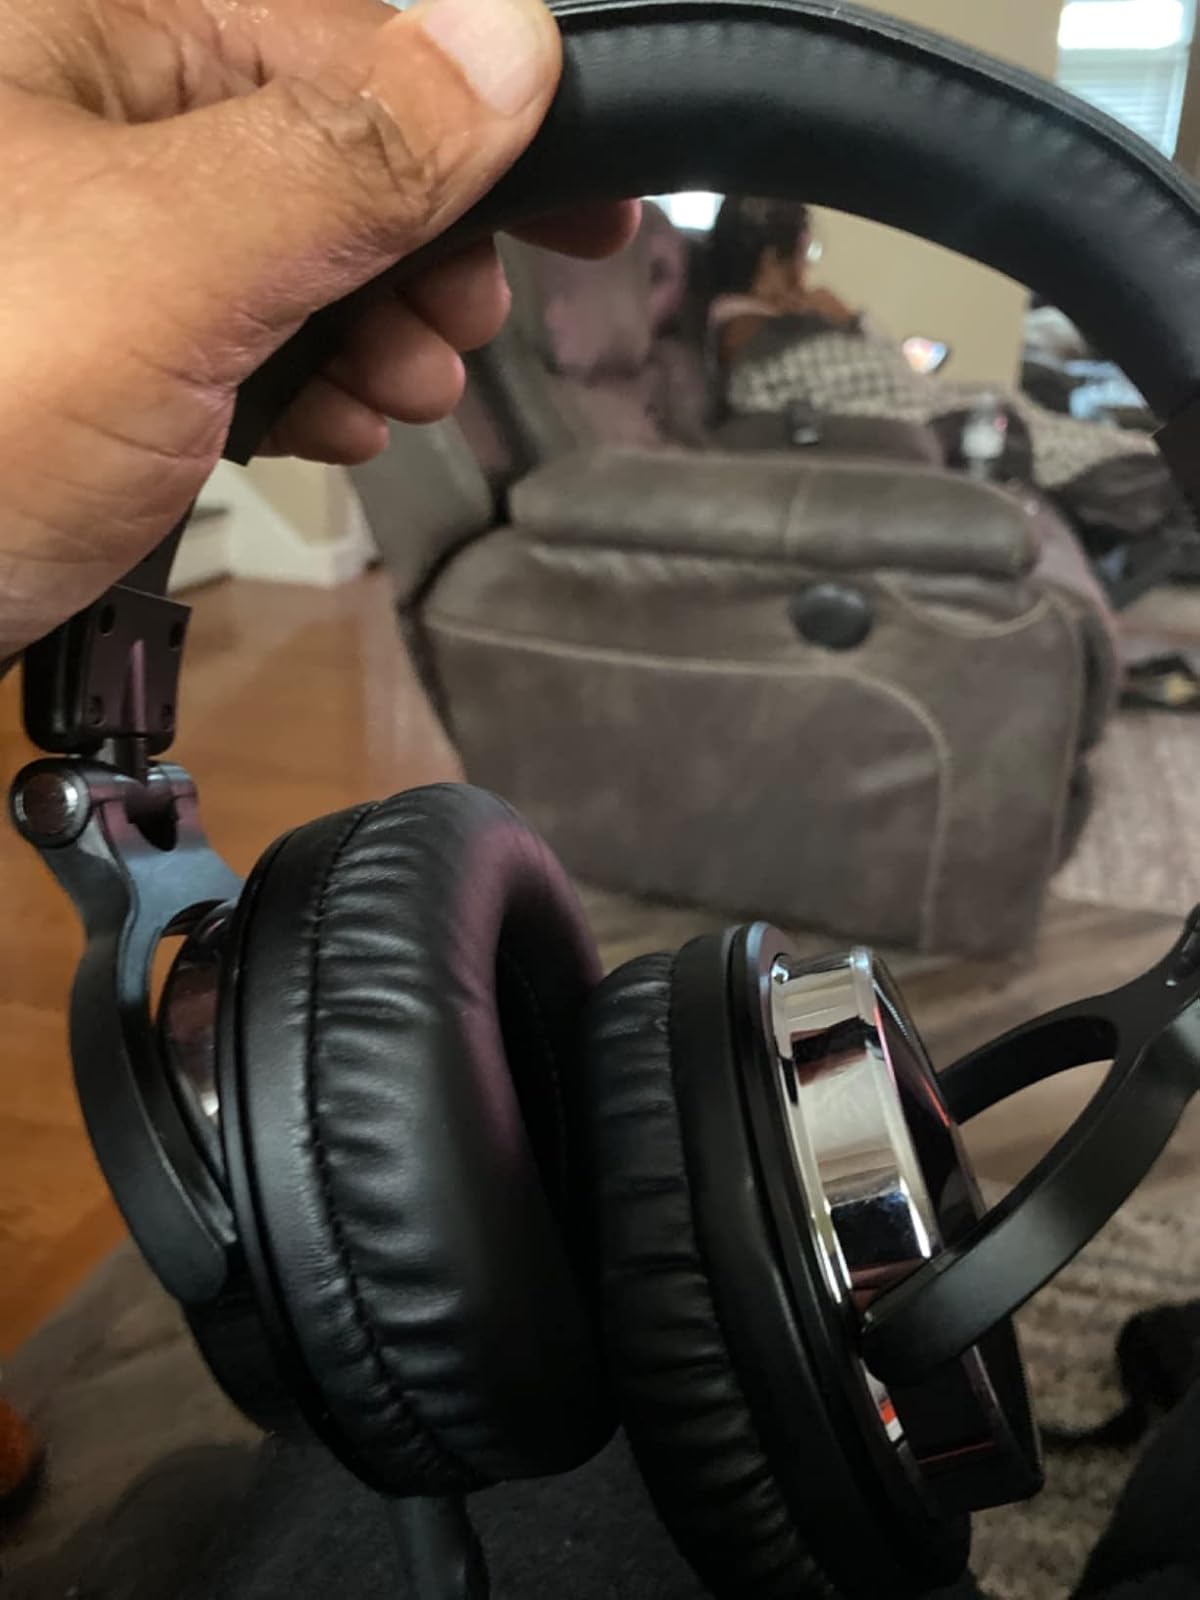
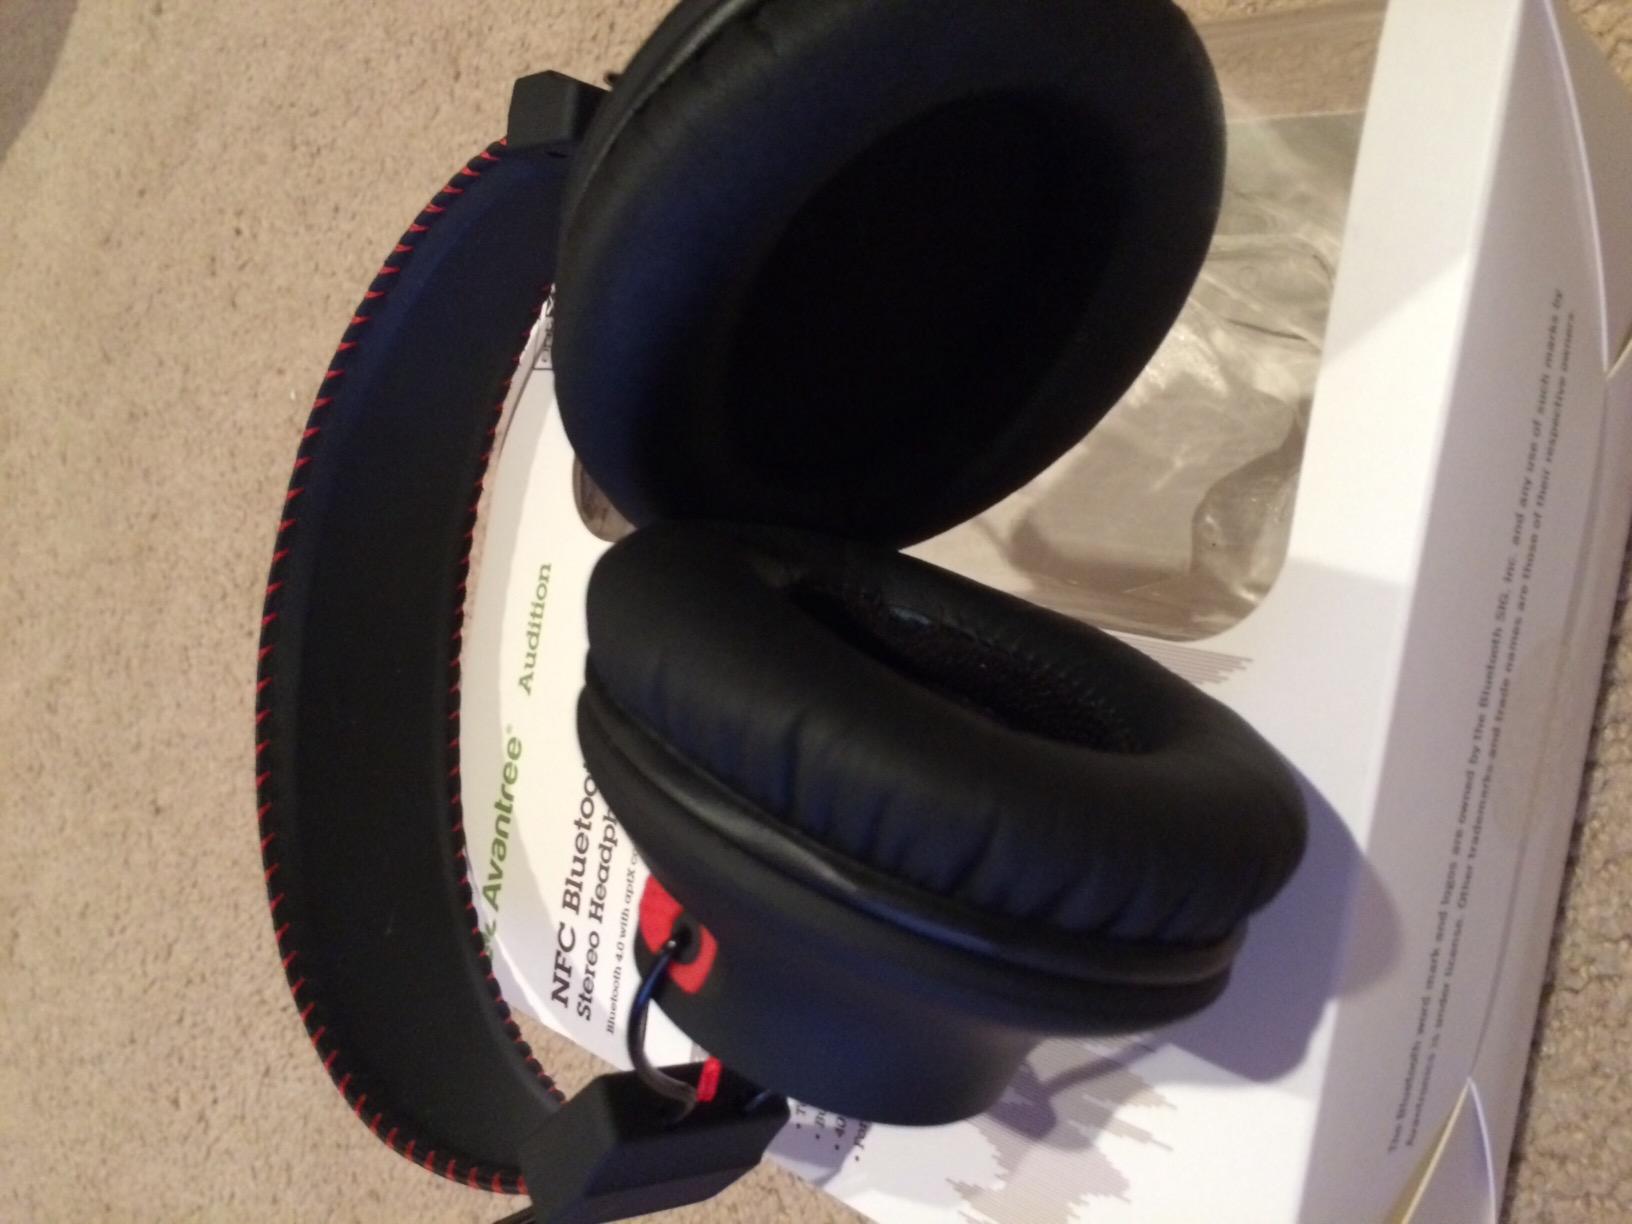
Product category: headphones
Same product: no